The AIBs

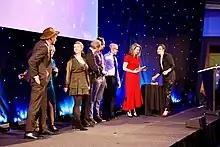

Hosts of the AIBs over its 19 years include Mishal Husain, Francine Lacqua, Hala Gorani, Annabel Croft, Matthew Amroliwala and Rana Rahimpour.